Ethel T. Wead Mick

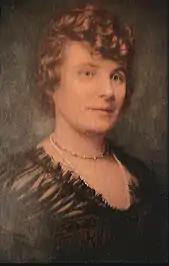

Ethel Theresa Wead Mick (March 9, 1881 – February 21, 1957) is the founder of the Masonic girls' organization The International Order of Job's Daughters (now known as Job's Daughters International) and served as its first Supreme Guardian.